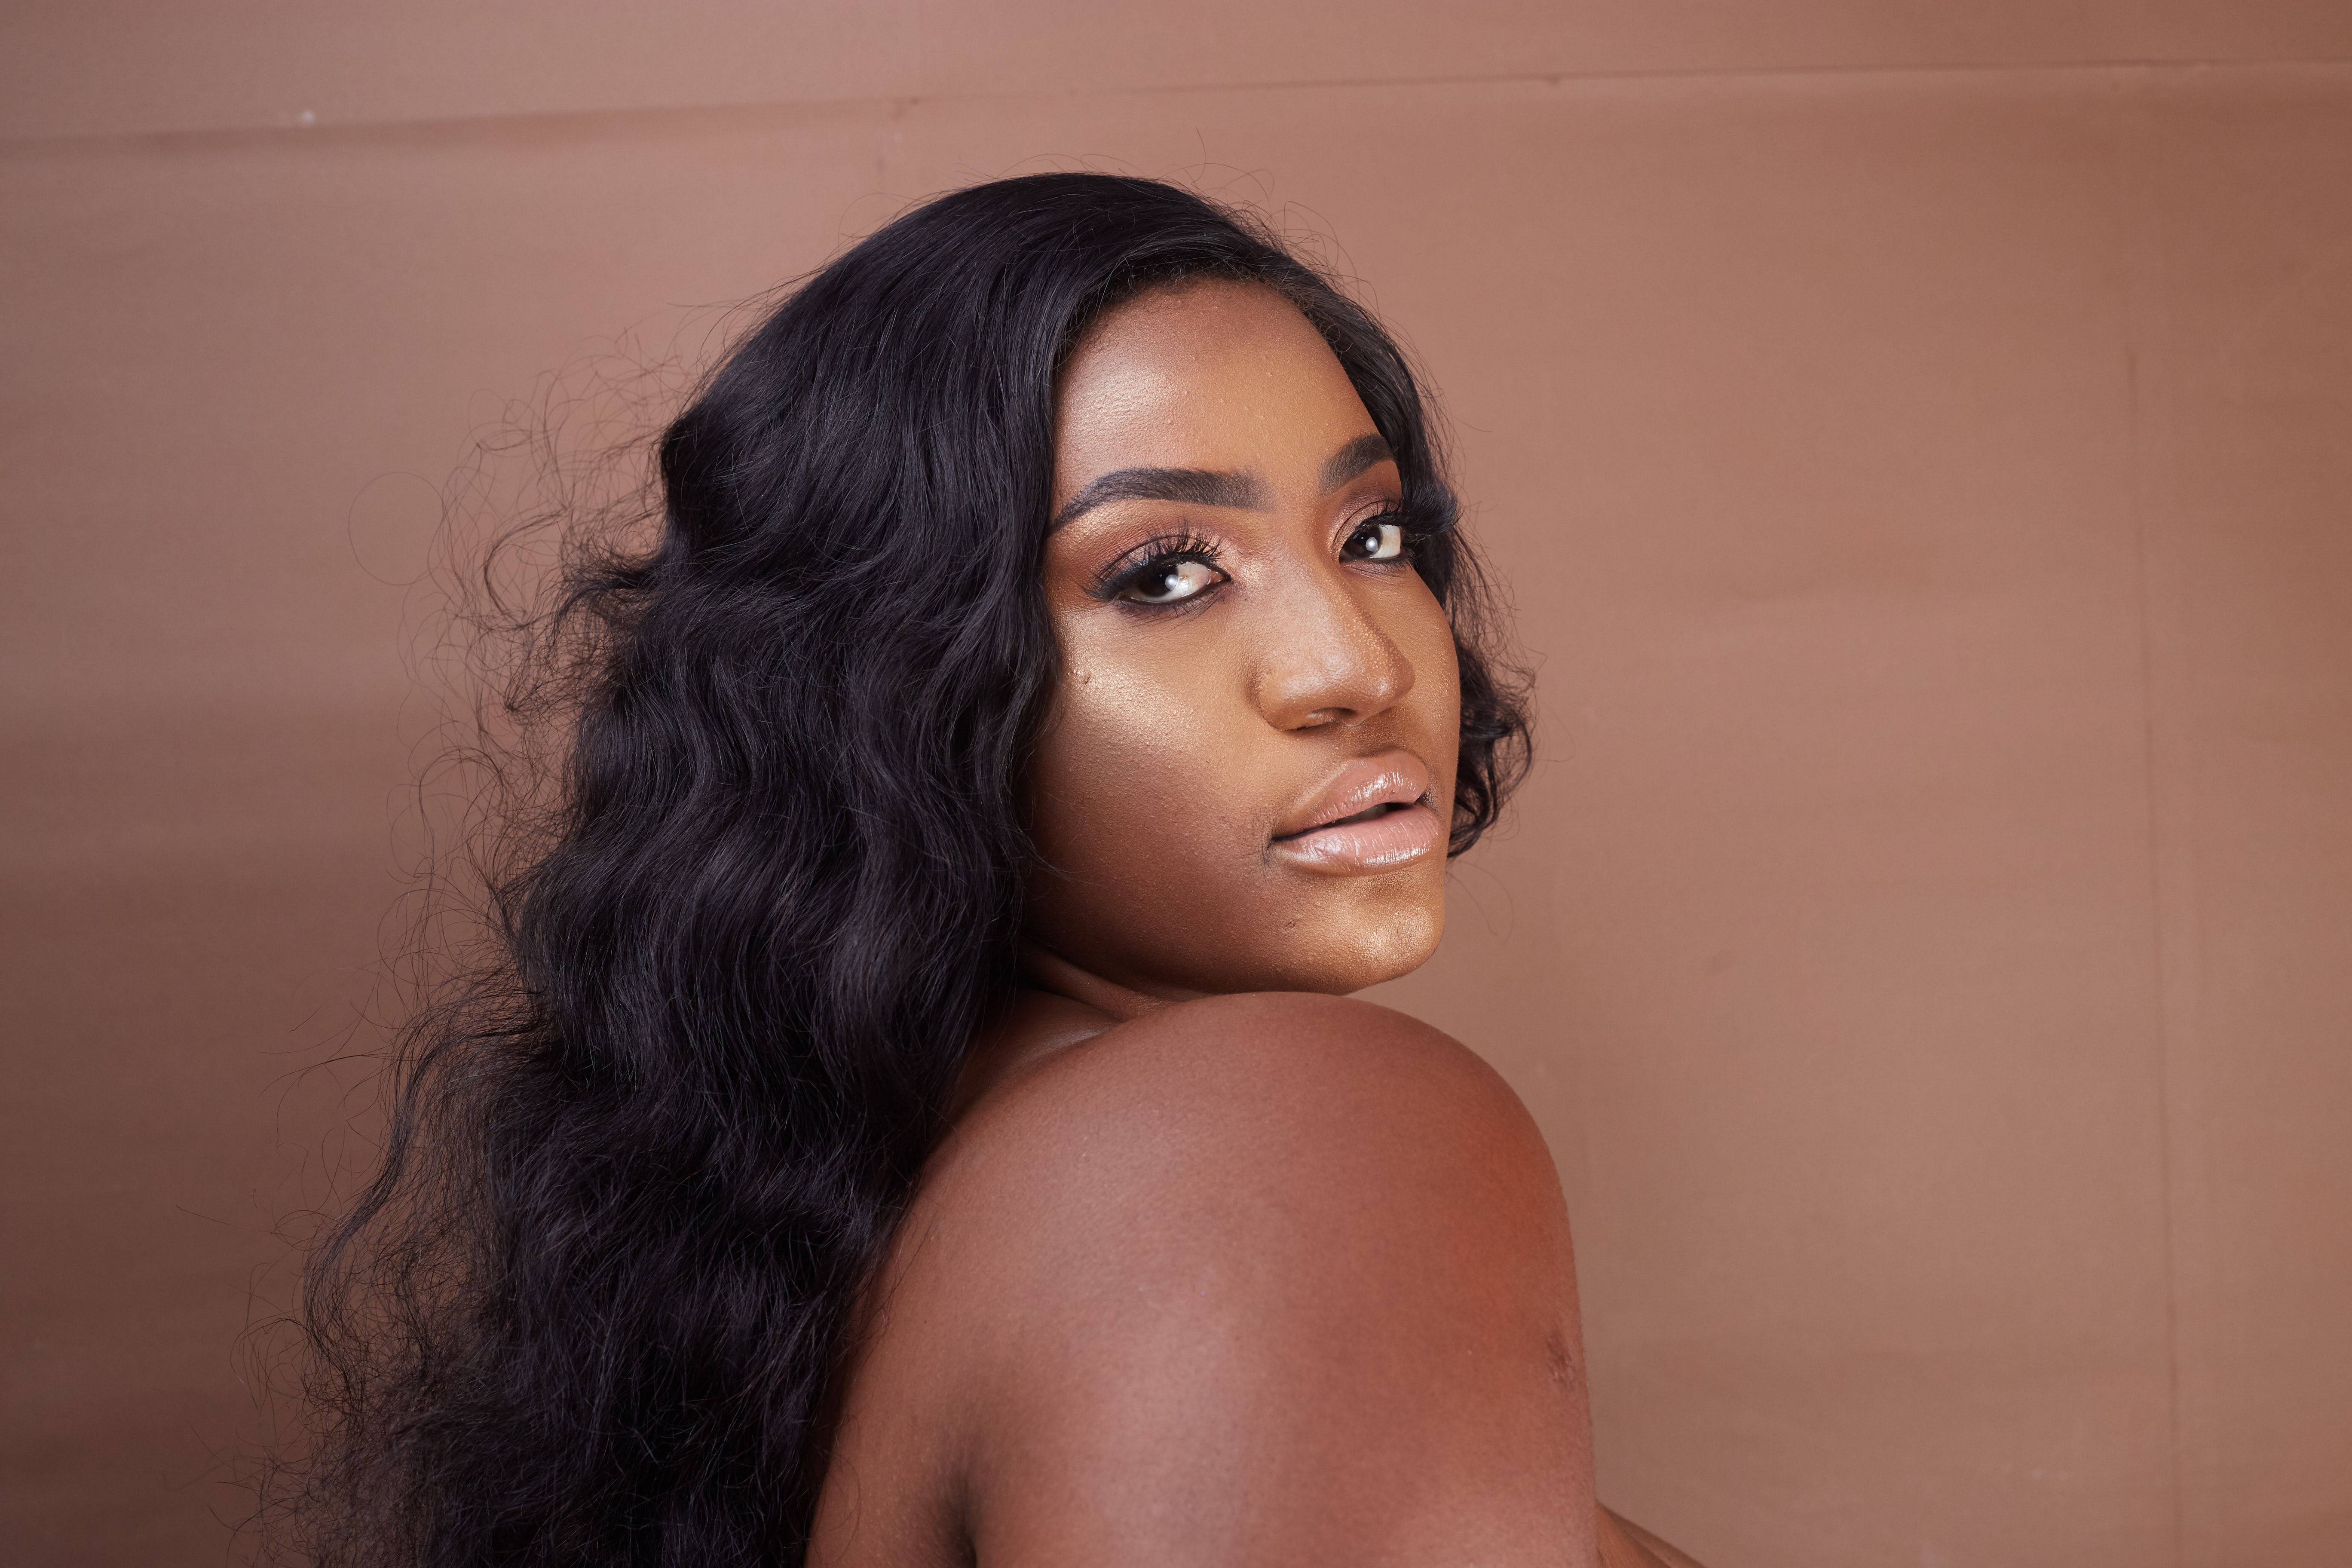
hair, face, lip, eyebrow, hairstyle, beauty, chin, black hair, skin, long hair, model, forehead, nose, cheek, human, photo shoot, close up, photography, muscle, brown hair, Lace wig, neck, Artificial hair integrations, layered hair, Step cutting, hair coloring